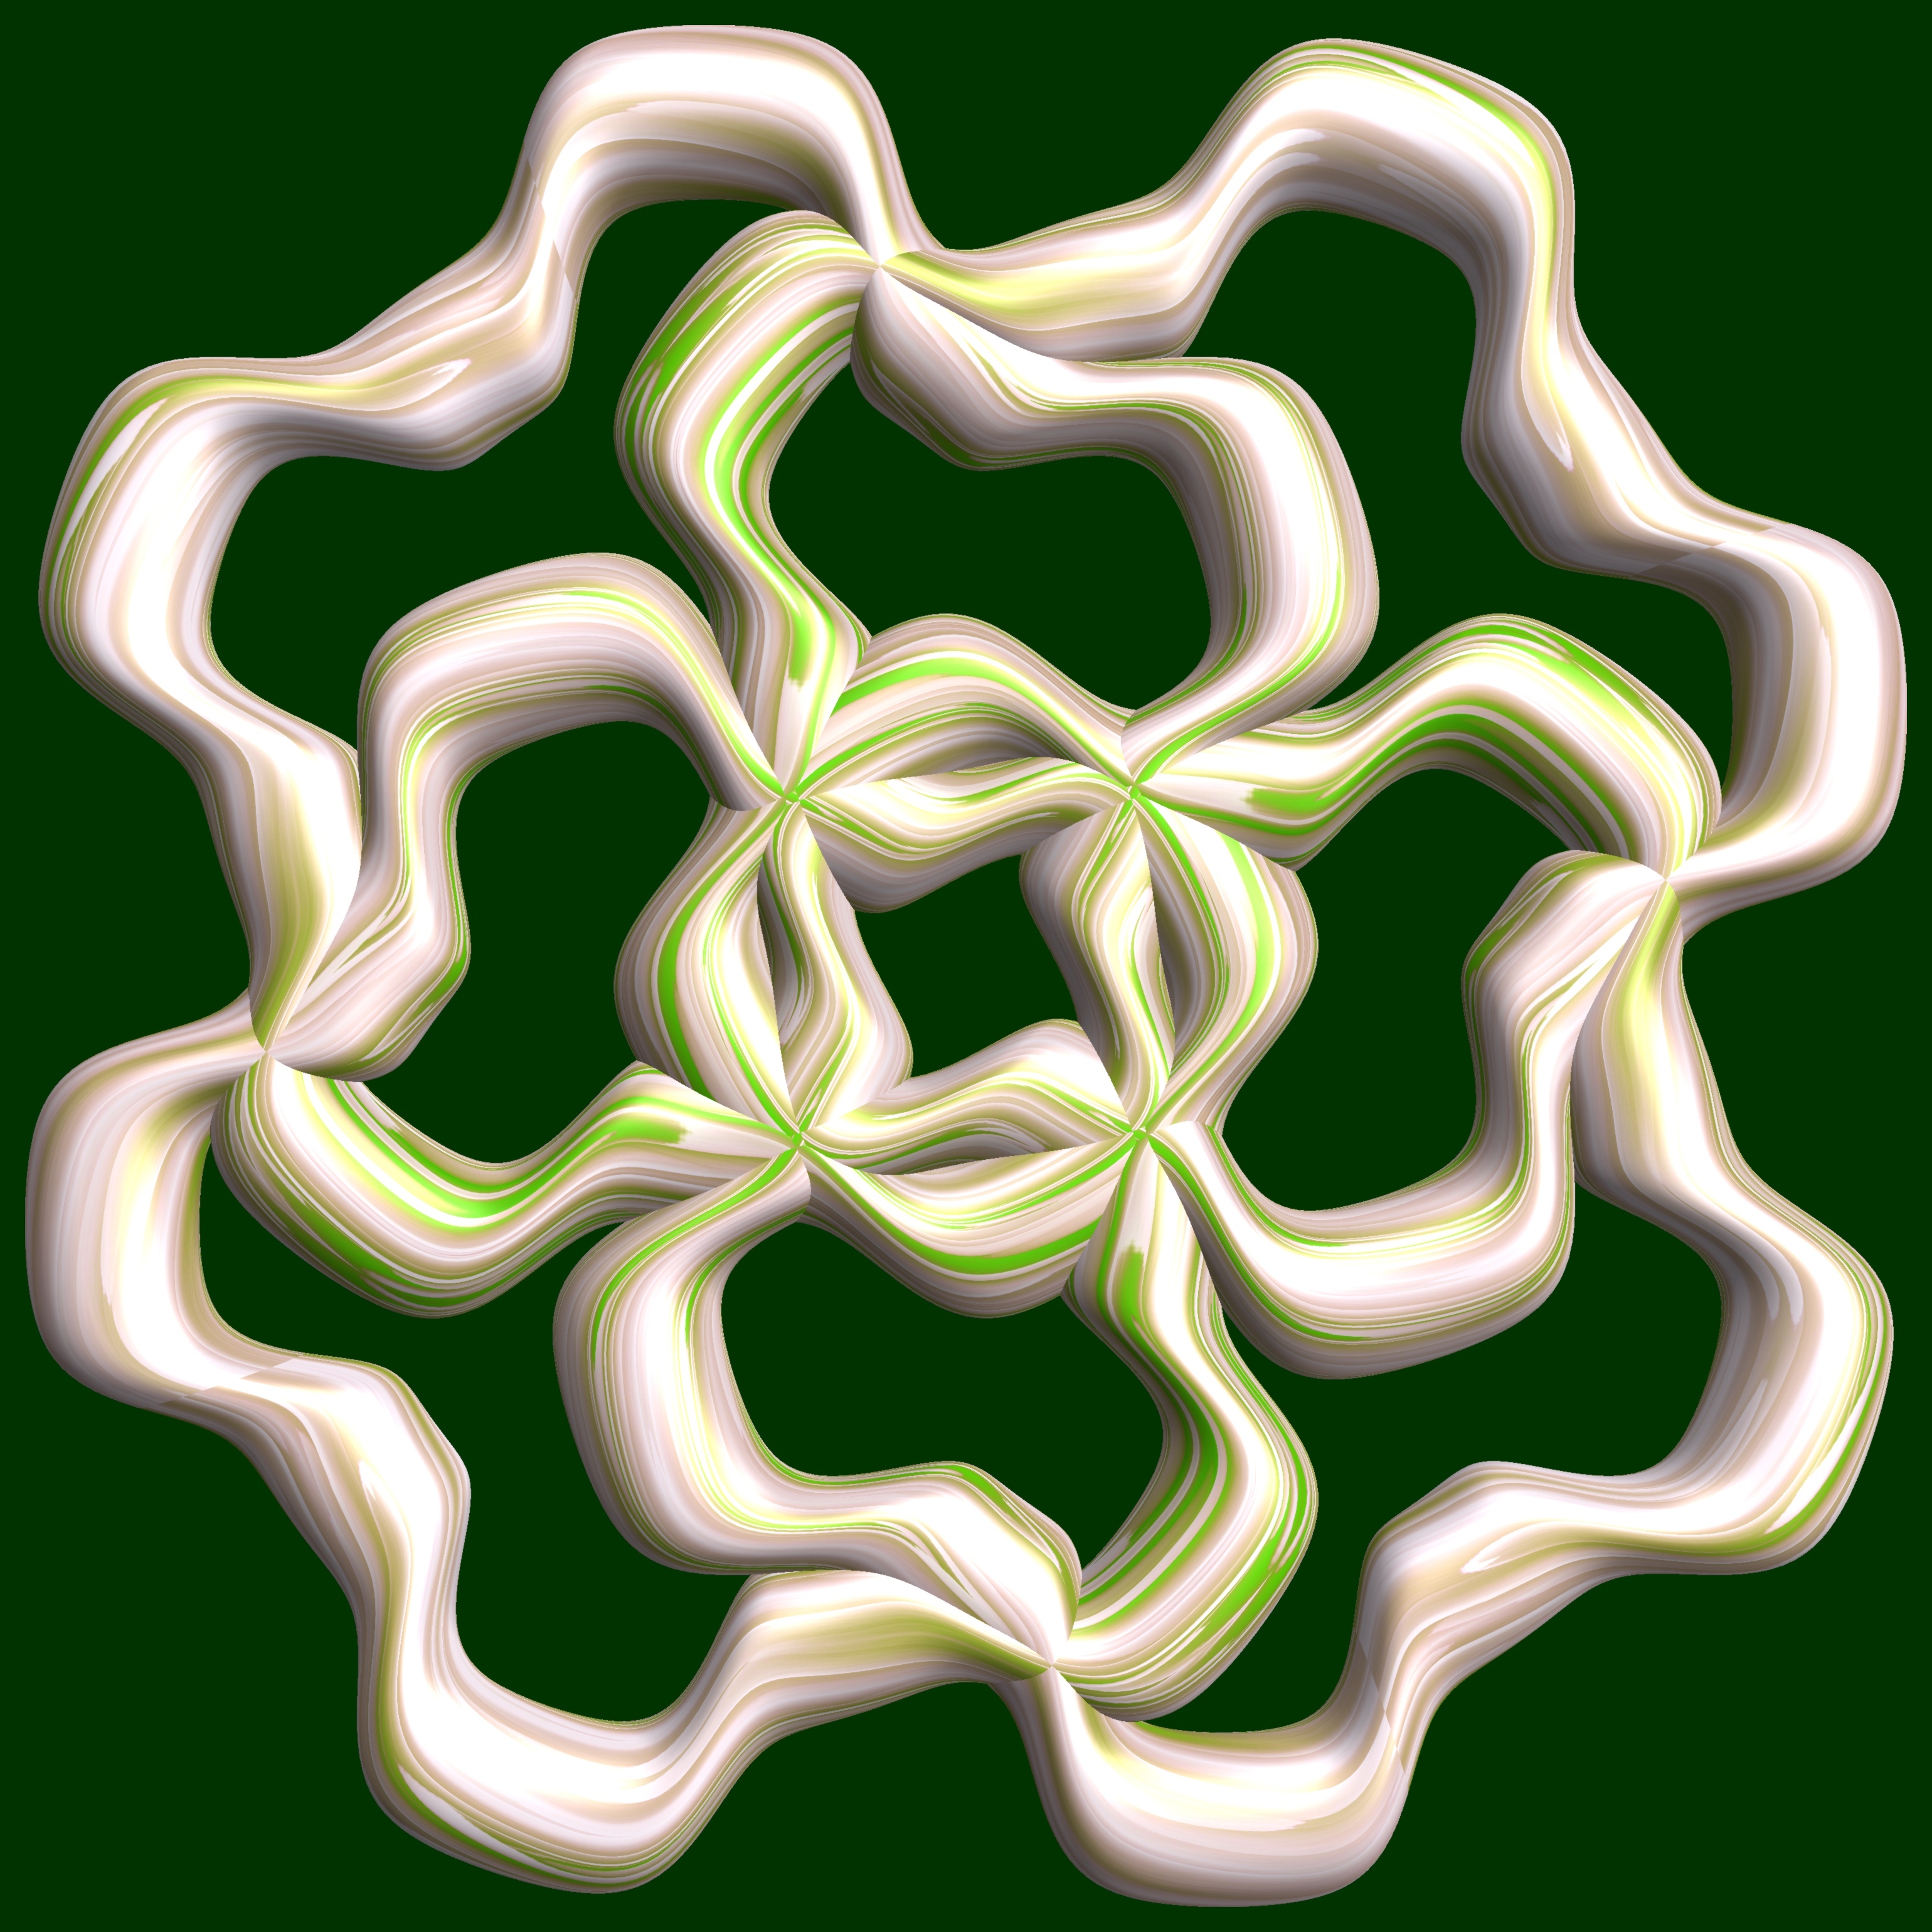
branch, structure, texture, pattern, geometry, font, sculpture, illustration, design, text, symmetry, 3d, graphic, shape, torus, mathematica, cg, parametricplot3d, code, program, algorithm, mapping, geometricsculpture, pentagram